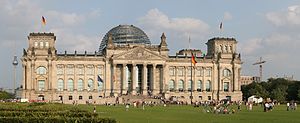
Rigsdagsbygningen i Berlin
Rigsdagsbygningen. Inskriptionen "DEM DEUTSCHEN VOLKE", som betyder "Til det tyske folk" eller "For det tyske folk" kan ses på arkitraven.
Rigsdagsbygningen i Berlin var sæde for Rigsdagen i det tyske kejserrige fra 1894 til 1919 og herefter for Weimarrepublikkens Rigsdag og Nazi-Tysklands rigsdag frem til slutningen af 2. verdenskrig. Efter den tyske genforening blev Forbundsdagen i 1999 flyttet fra Bonn til Rigsdagsbygningen i Berlin.